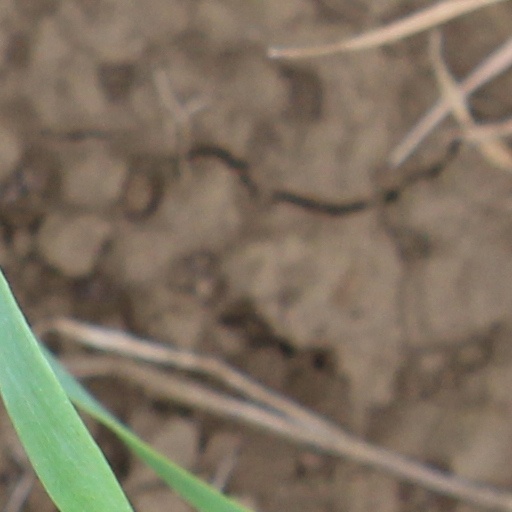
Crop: wheat